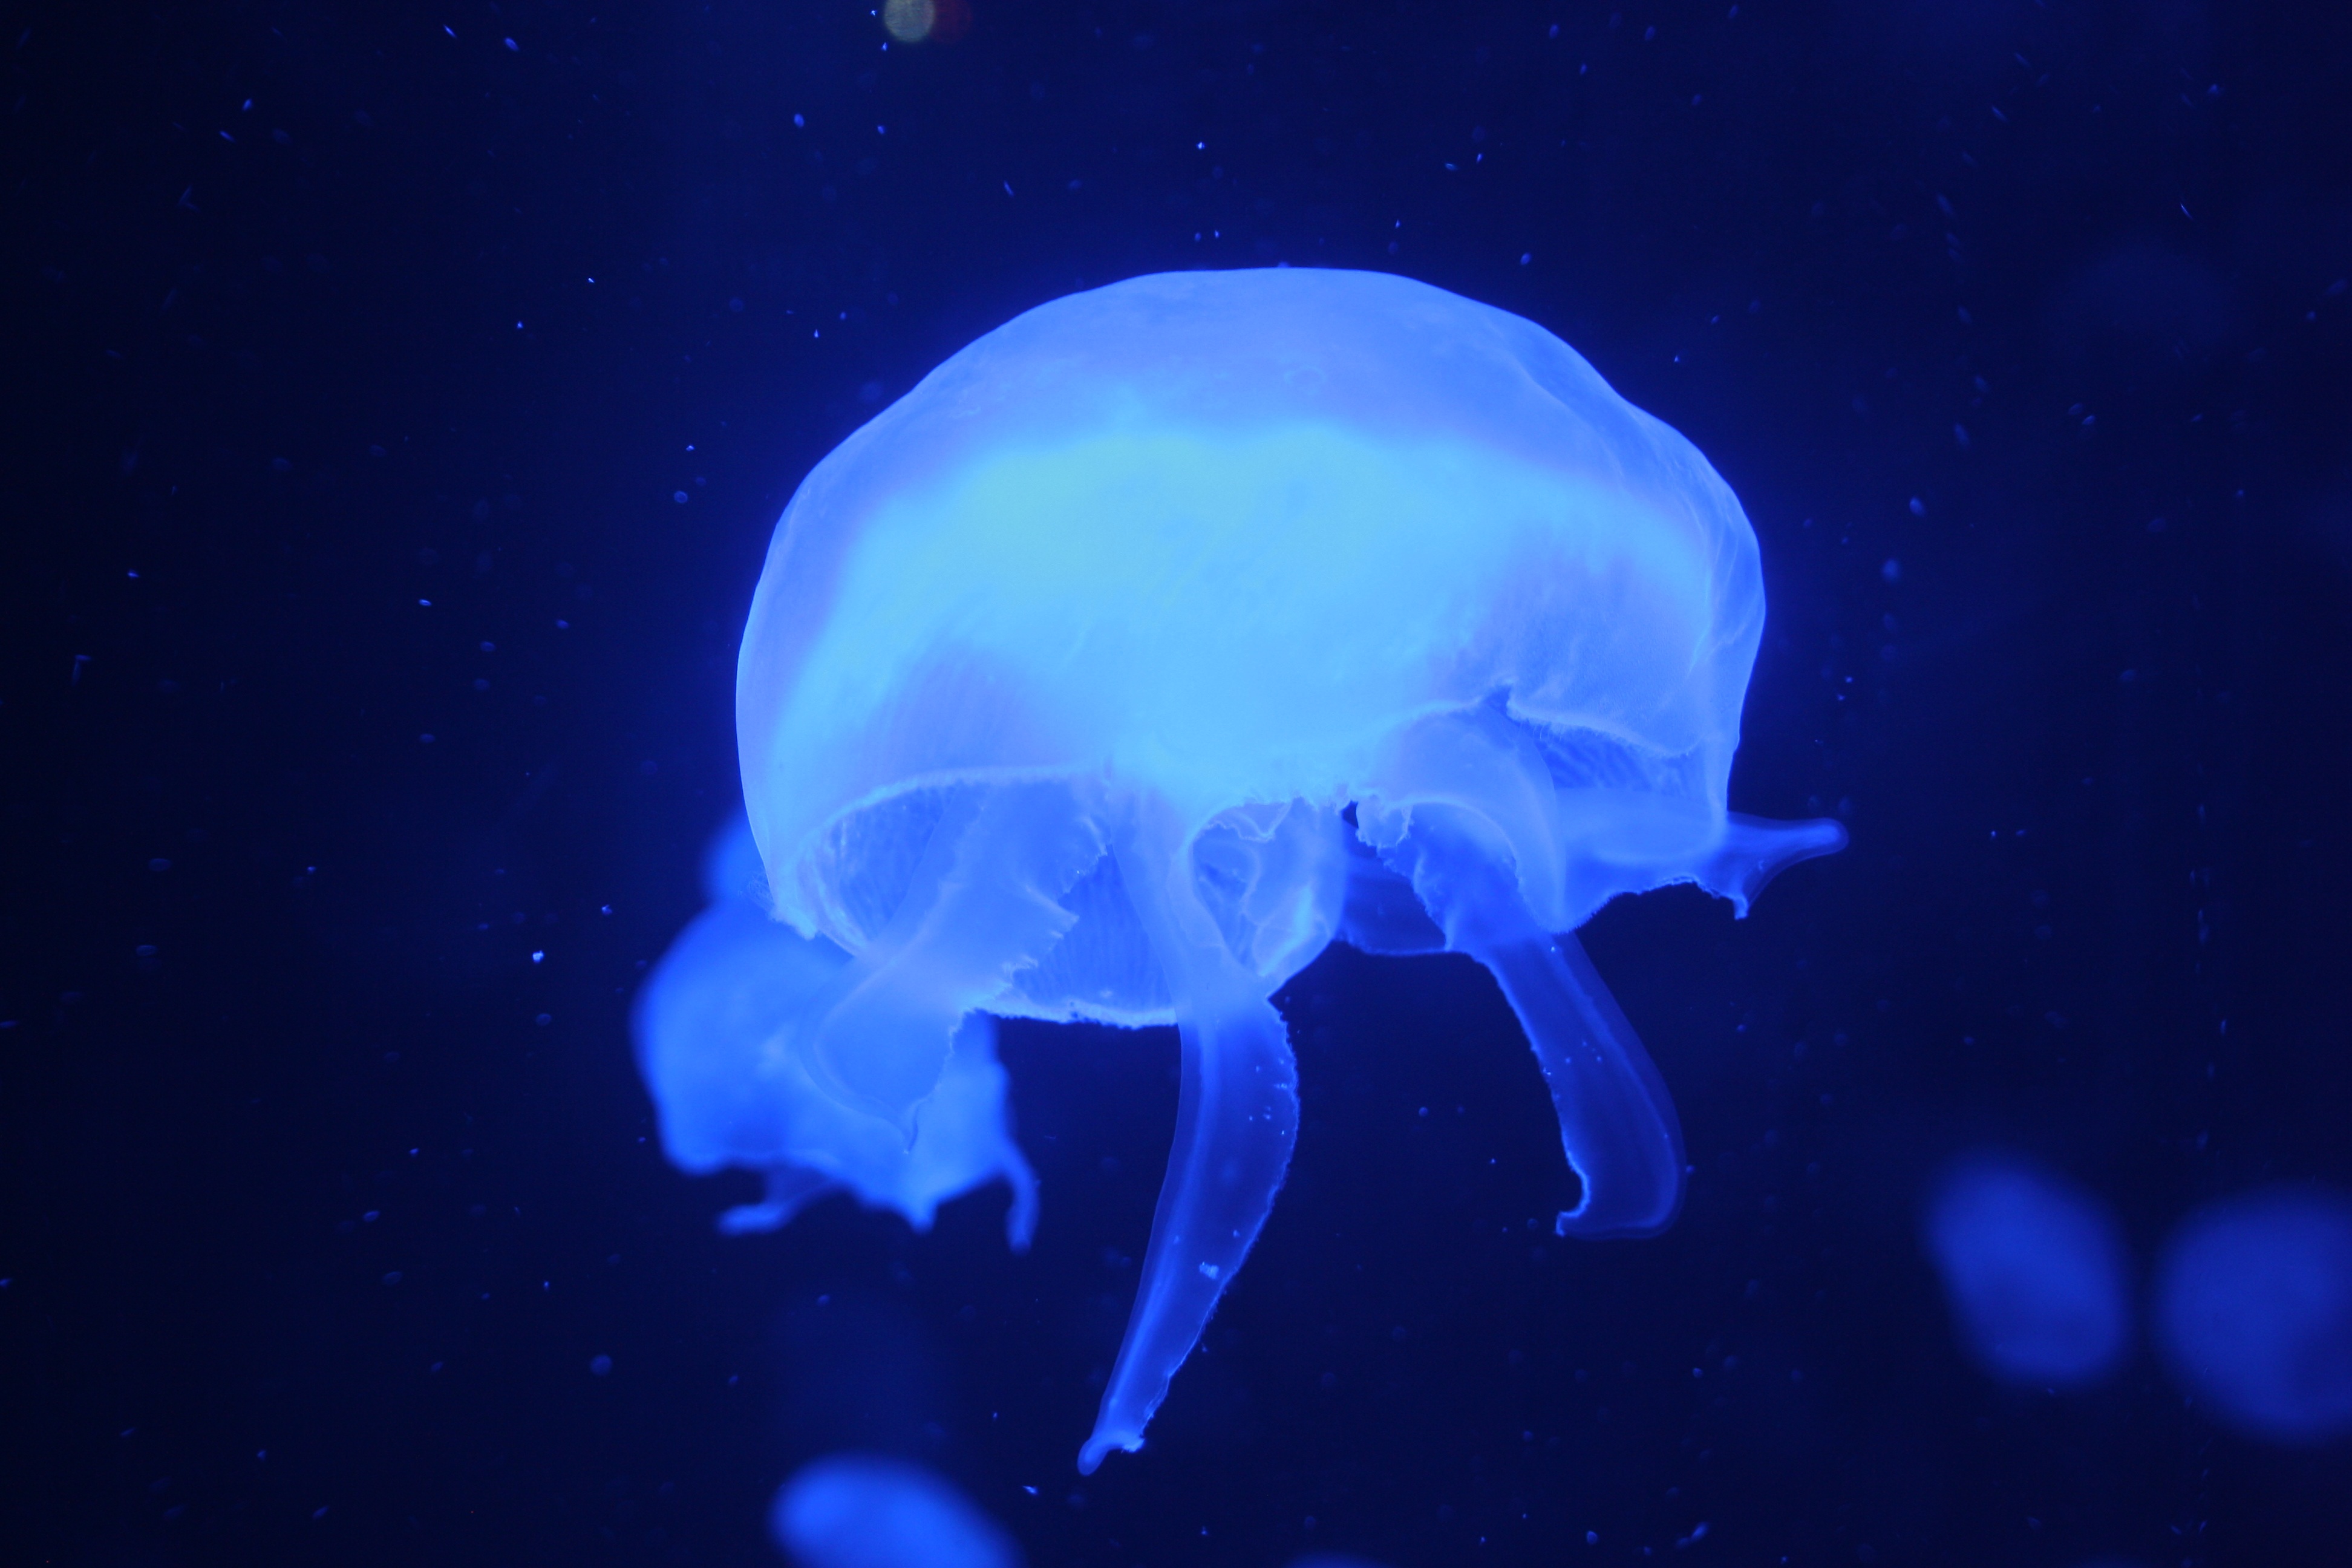
ocean, biology, jellyfish, invertebrate, aquarium, cnidaria, organism, marine biology, marine invertebrates